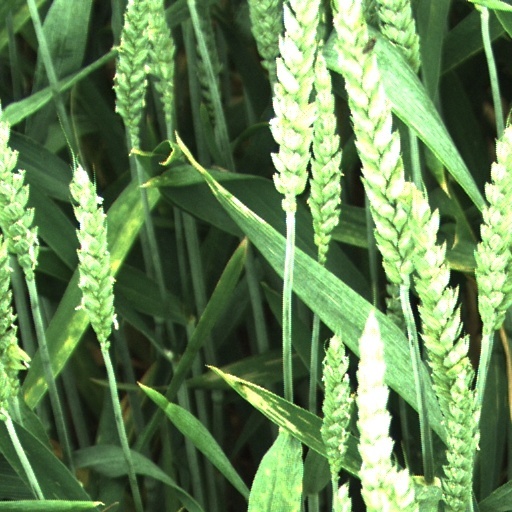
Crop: wheat